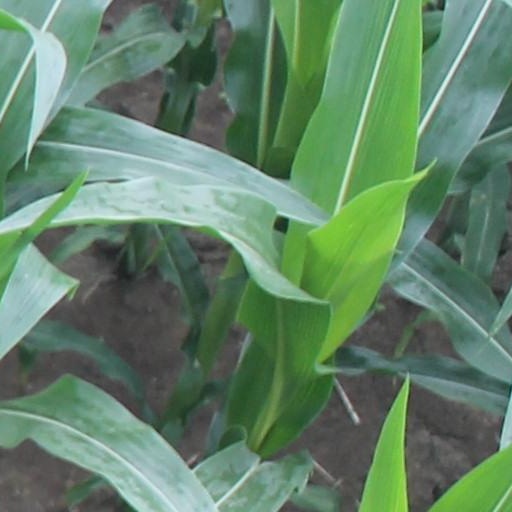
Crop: maize; corn